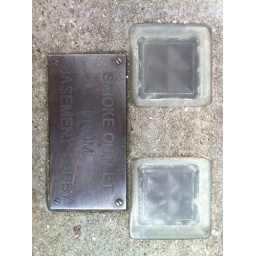
Smoke outlet sign on the floor in Holborn, London.